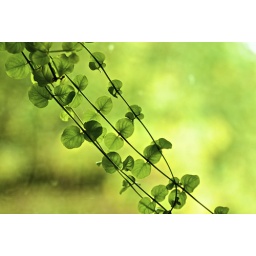
my 2nd favorite plant in the house